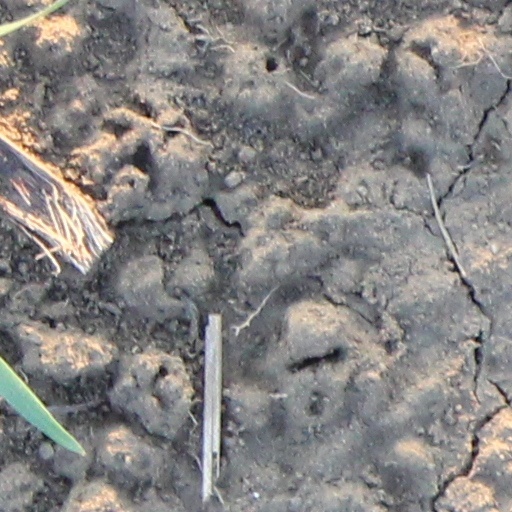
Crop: wheat